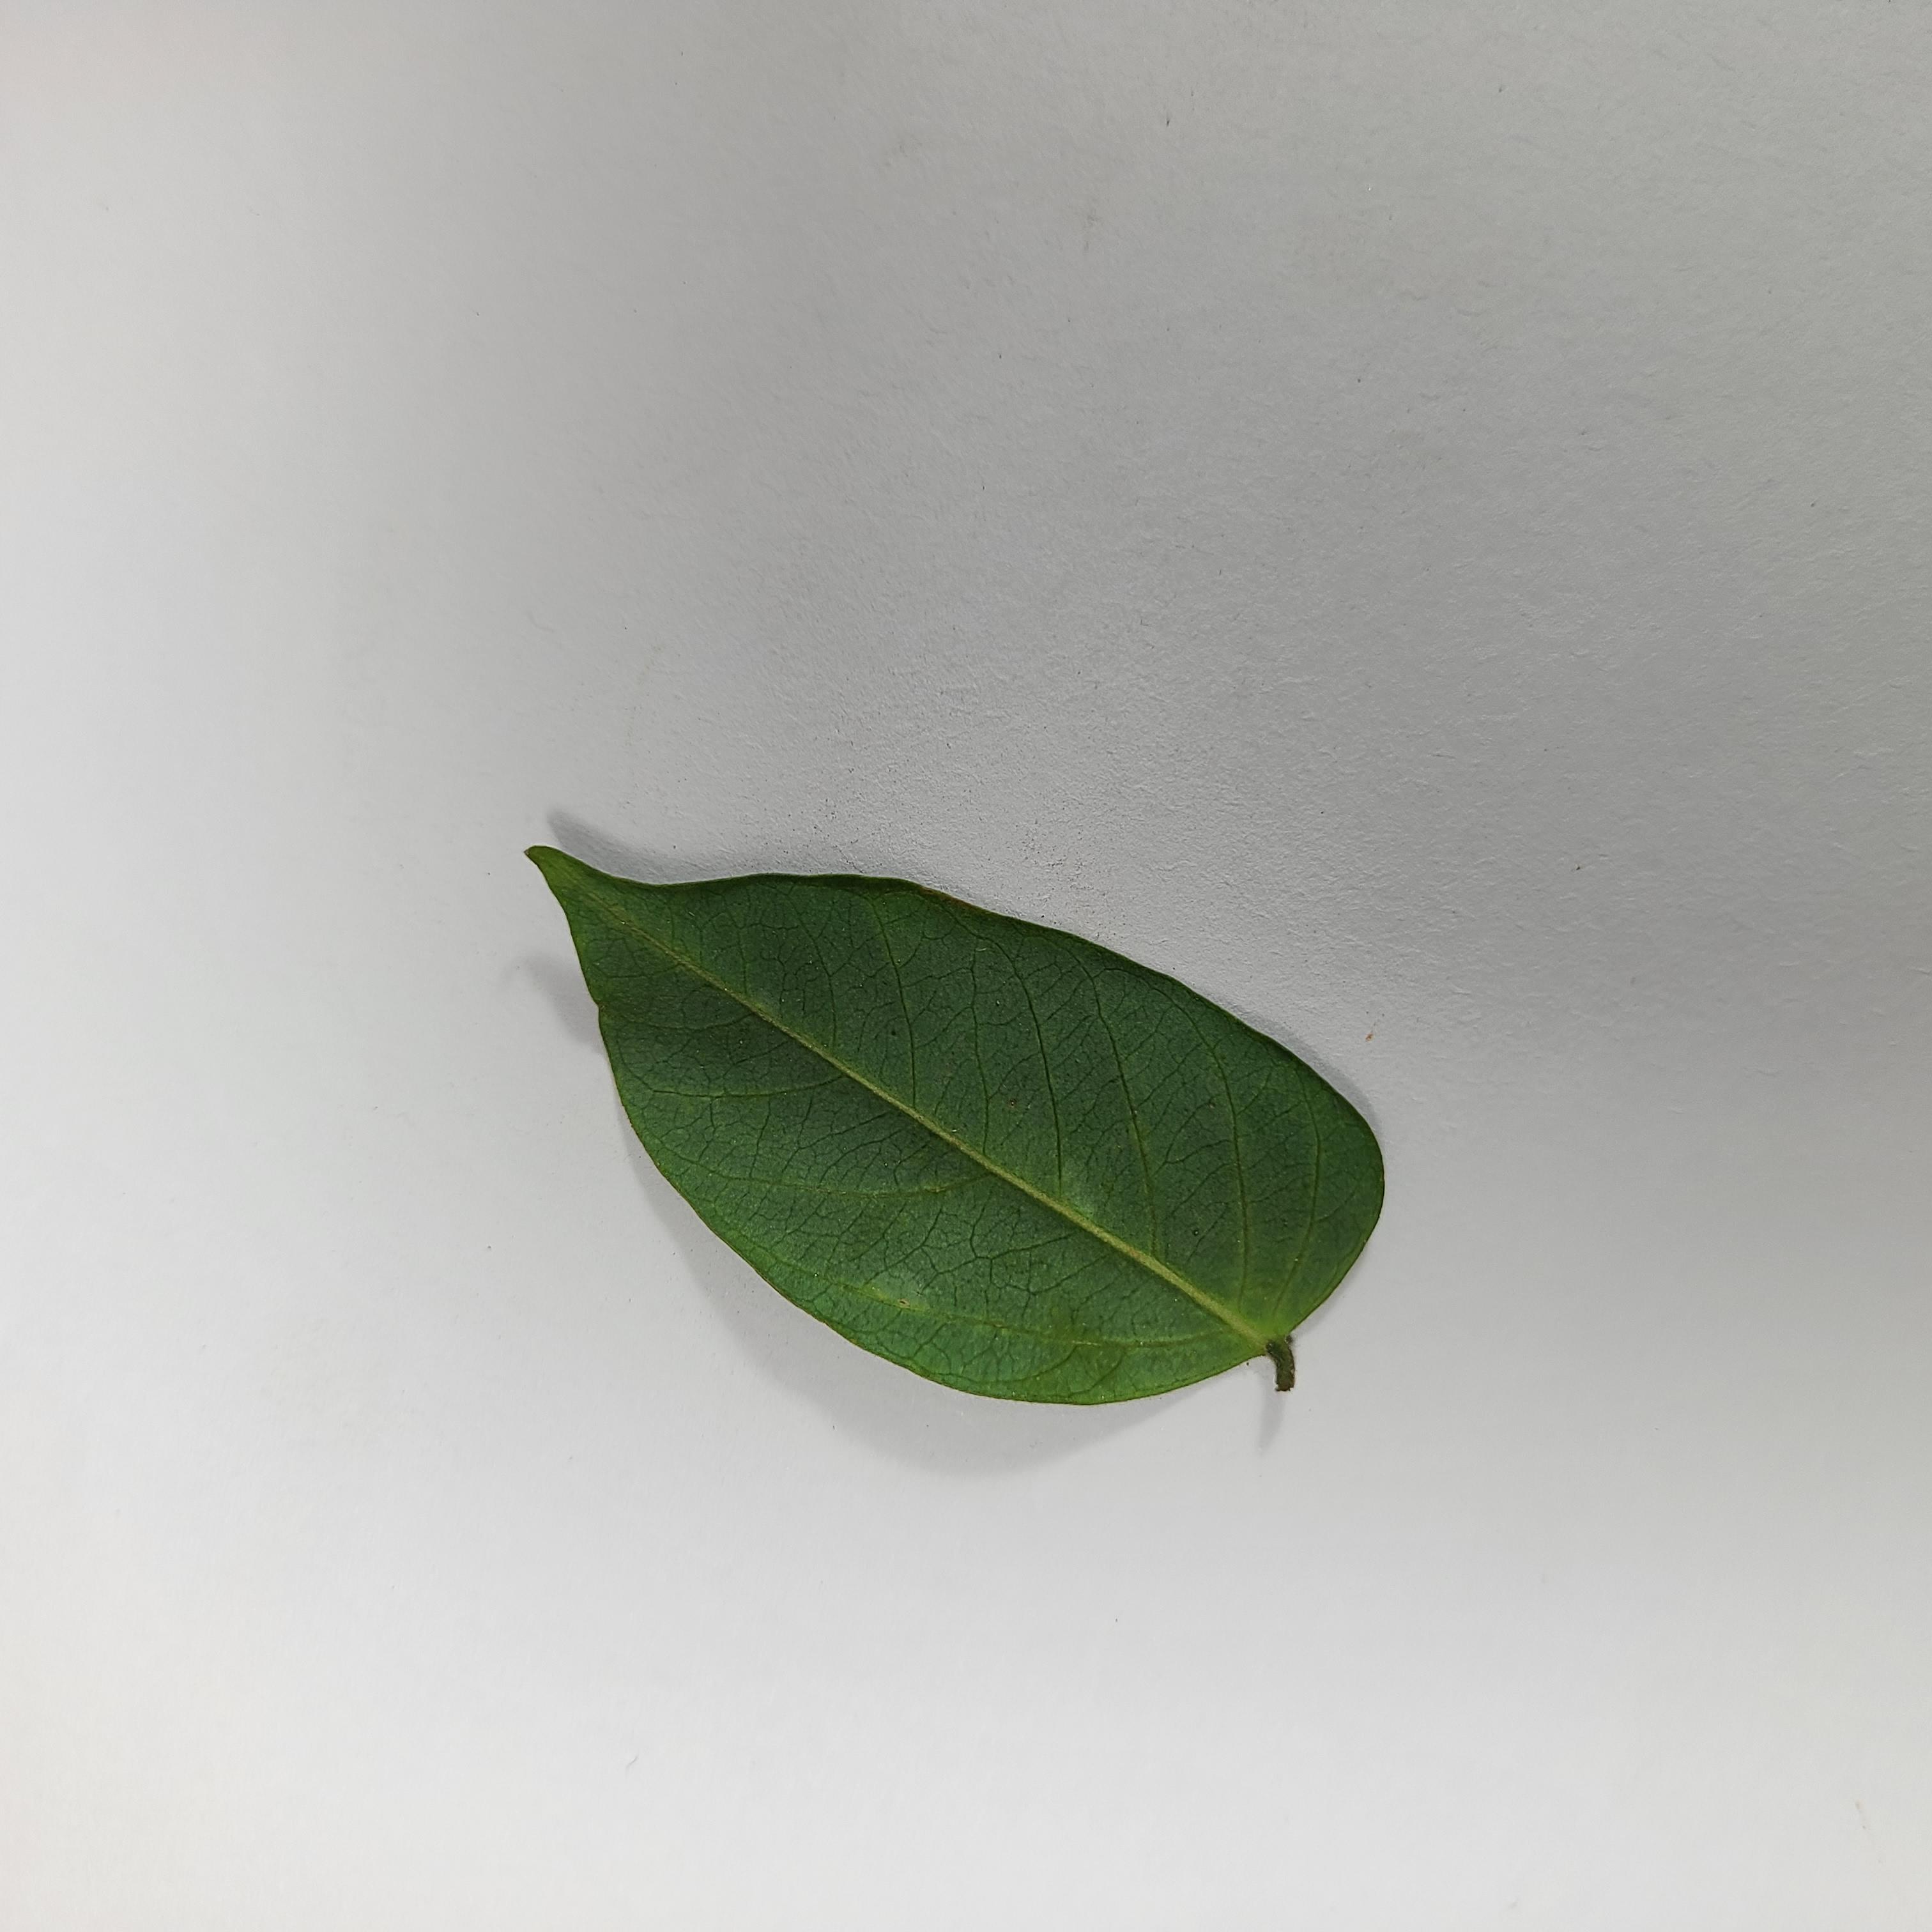
Label: Healthy Leaves